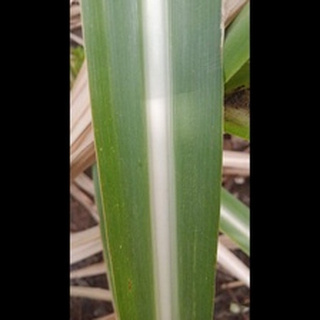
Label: healthy_sugarcane